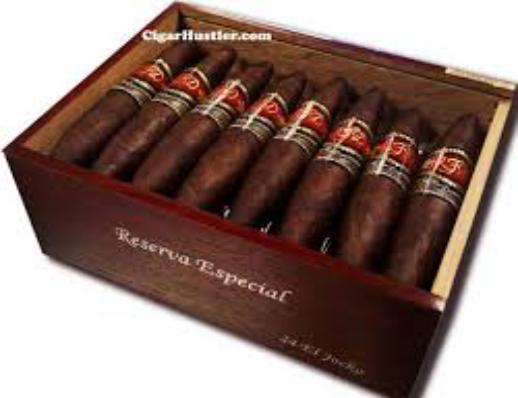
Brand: La Flor Dominicana
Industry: Necessities